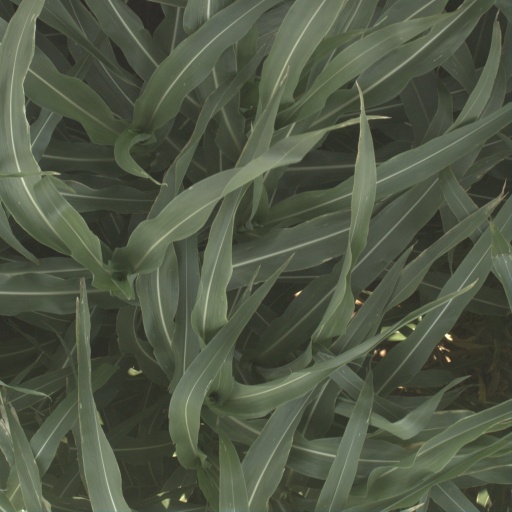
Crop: sorghum